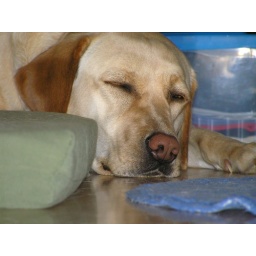
sleeping under the bed